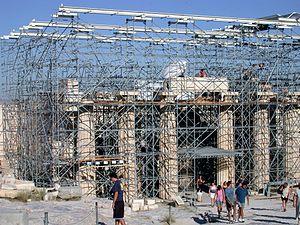
Bygningsbevaring
Restaurering af templer på Athens Akropolis
Bygningsbevaring betegner den politiske, kulturelle og tekniske indsats for at bevare den del af kulturarven, der udgøres af arkitekturen og i bredere forstand af monumenter, arkæologiske udgravninger, tekniske anlæg og havekunst. Argumenterne for en sådan indsats kan være æstetiske, kulturhistoriske og/eller miljømæssige. En væsentlig del af bevaringsarbejdet er registreringsaktivitet. I Danmark og andre europæiske lande tager den mest vidtgående beskyttelse af disse objekter form af bygningsfredning. Selve den tekniske opretholdelse eller genskabelse af bevaringsværdierne kaldes restaurering.